Bopal

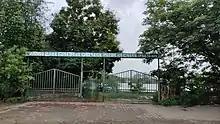
AUDA Lake at Bopal

There are two famous landmarks: Umiya Mata Temple and Sarkari Tubewell. The Bopal lake and Ghuma lake were developed in 2014 and a temple in each lake's center was added which attracted local tourists. However, these lakes lack proper maintenance and are at times inaccessible during rainy season.